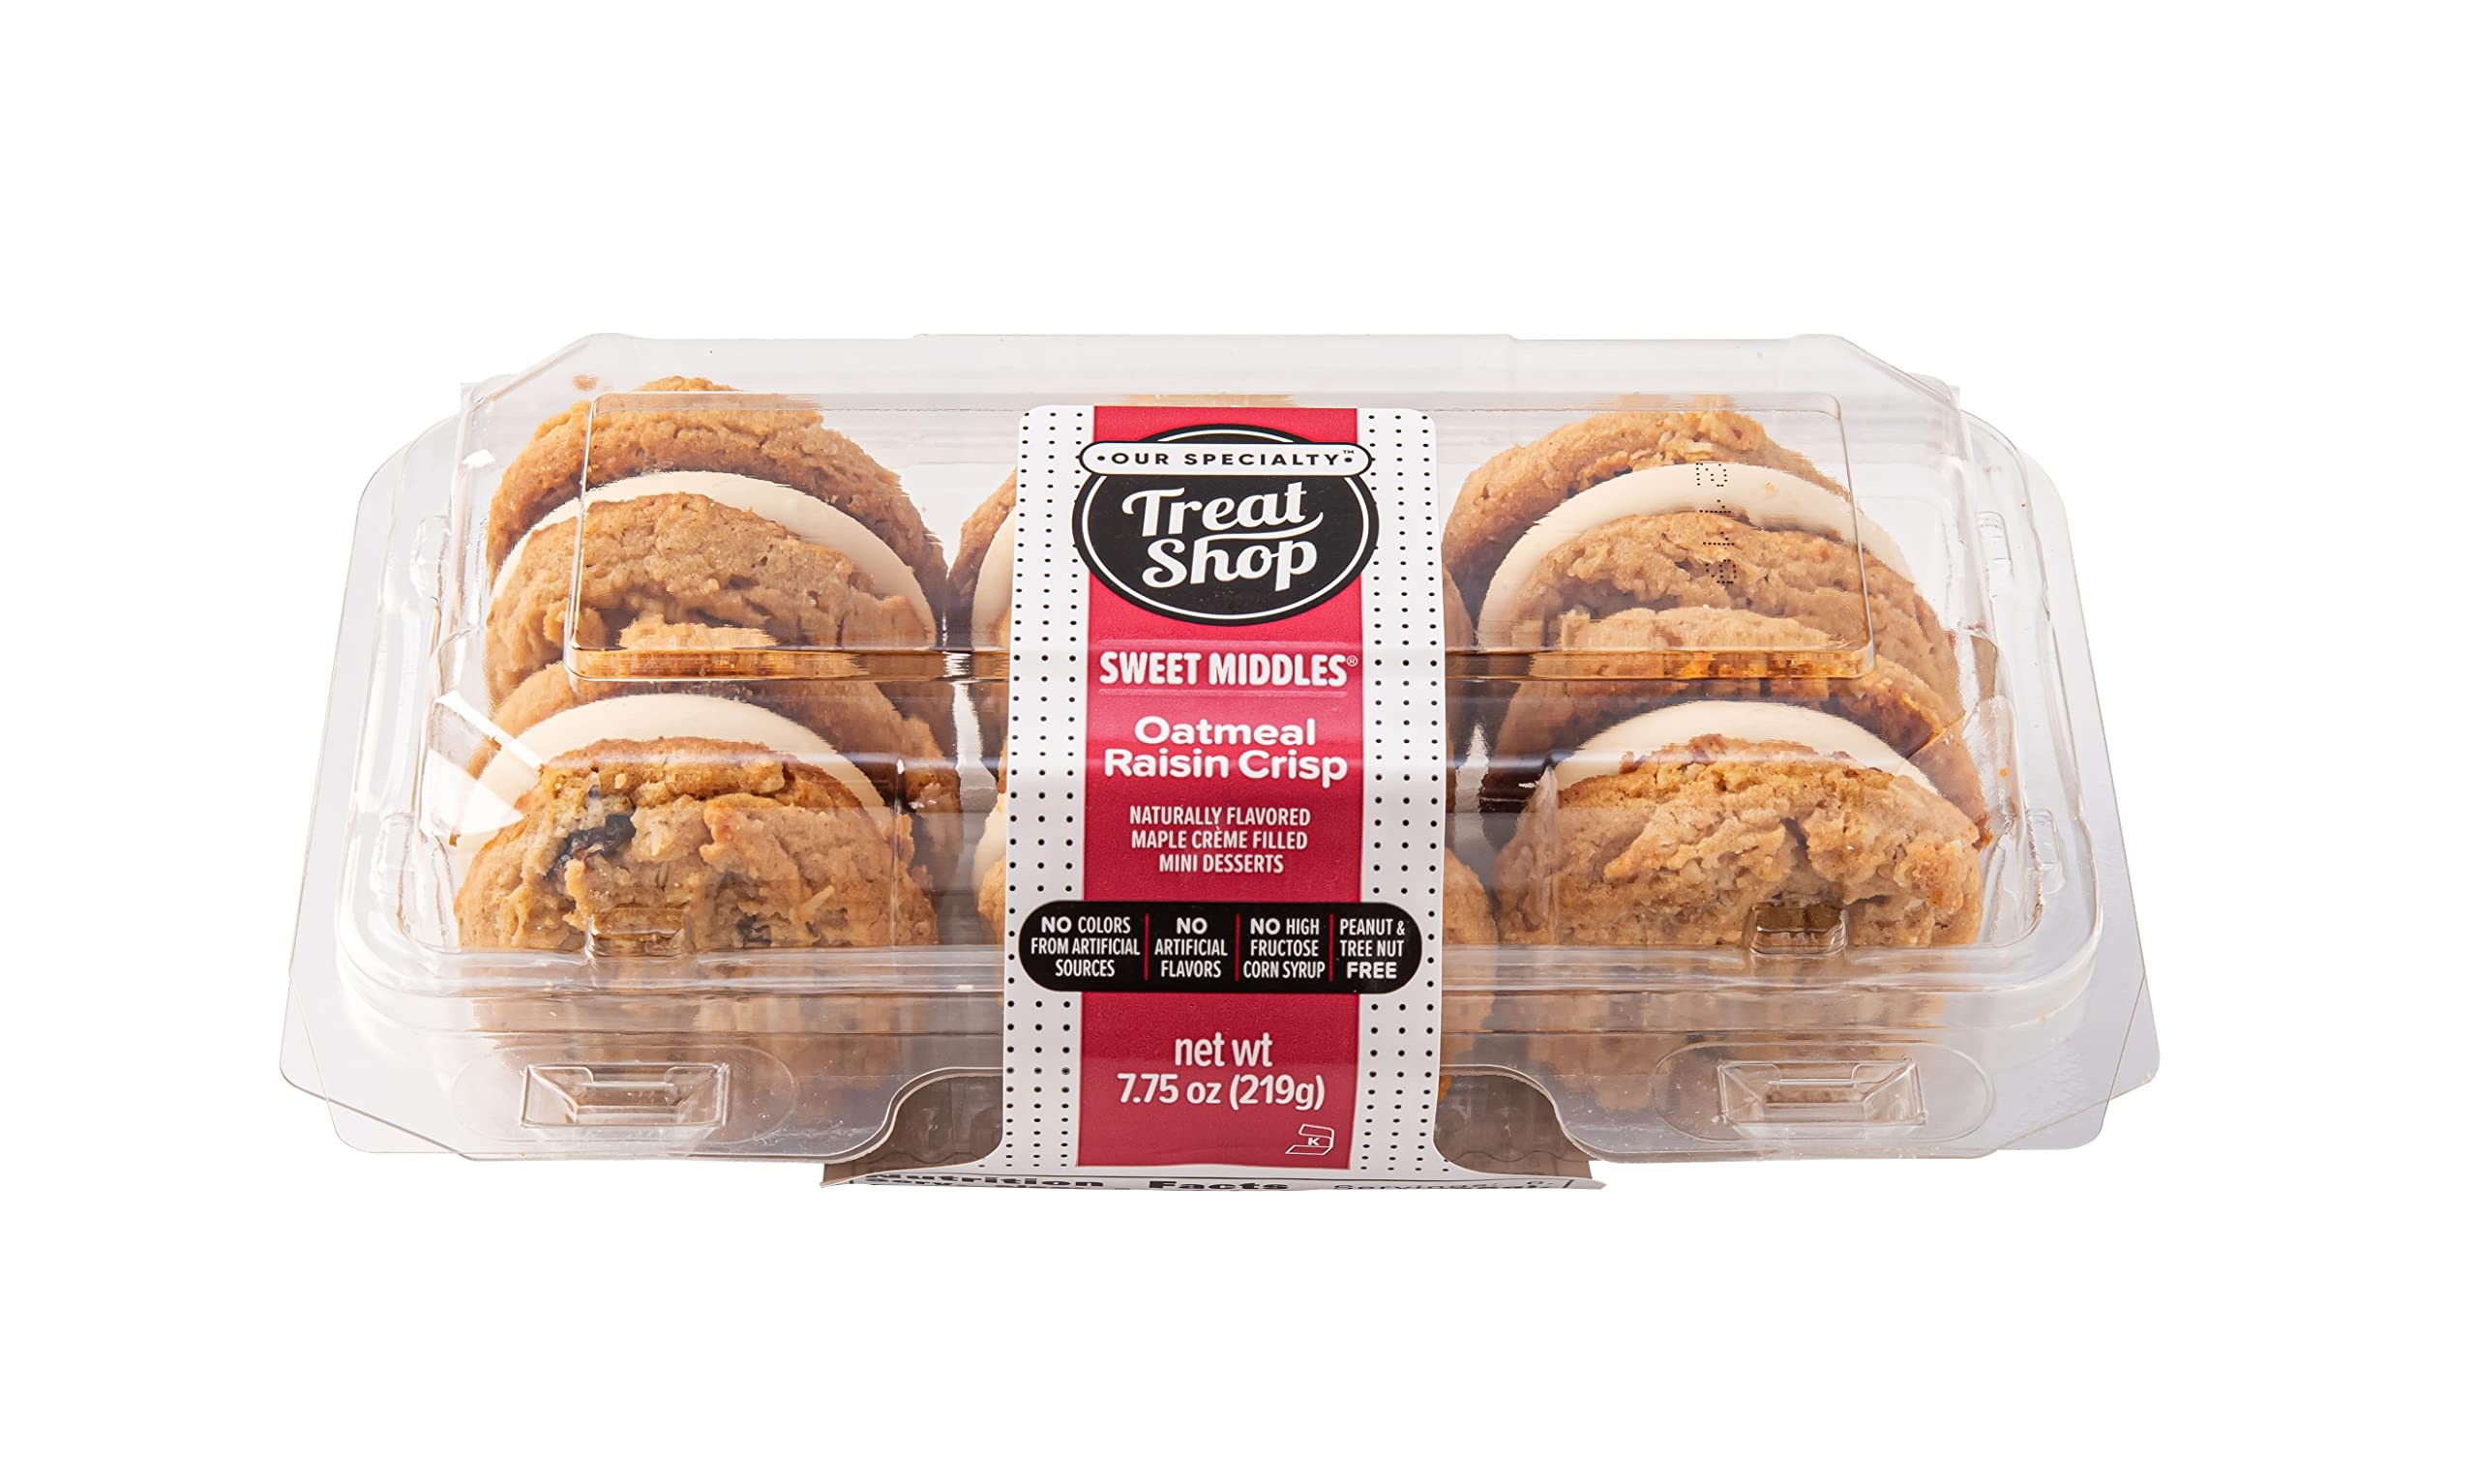
Item Name: Our Specialty Oatmeal Raisin Sweet Middles Sandwich Cookies - Made in a Peanut and Nut Free Facility, Pack of 12 Sandwich Cookies
Bullet Point 1: Coming in a pack of 12, these oatmeal raisin sandwich cookies are sweet treats baked to fluffy greation and filled with a maple créme
Bullet Point 2: These frozen snacks are made in a peanut and tree nut free facility
Bullet Point 3: The cookies in this snack pack are made with no artificial flavors, no colors from artificial sources, and no high fructose corn syrup
Bullet Point 4: These snack foods offer your favorite desserts in bite-sized sweet treats
Bullet Point 5: Thaw these frozen dessert cookie sandwiches and enjoy their maple flavored frosting filling
Product Description: Our Specialty Oatmeal Raisin Sweet Middles Sandwich Cookies are a delightful treat. They are made in a peanut and tree nut-free facility. Each cookie sandwich has a decadent maple flavored créme icing filling that complements the soft, fluffy oatmeal raisin cookies. Sold as frozen foods, simply thaw, serve, and enjoy these cookies with family and friends. With a familiar taste baked into these cookies, the frosting completes and transforms your favorite dessert into bite-sized sweet snacks.
Value: 15.5
Unit: Ounce

Price: 21.99